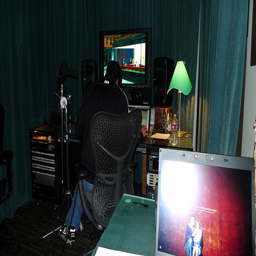
A man too close to a TV playing a video game and a laptop screen glaring in the foreground.
A person sitting in front of a monitor in a dark room.
A person sitting around a desk playing a computer game.
A living room with a computer desk and a laptop.
A man sits at a computer desk with a computer screen and a green lamp.